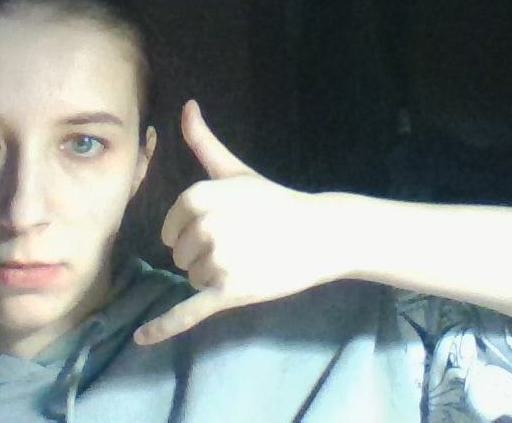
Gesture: call